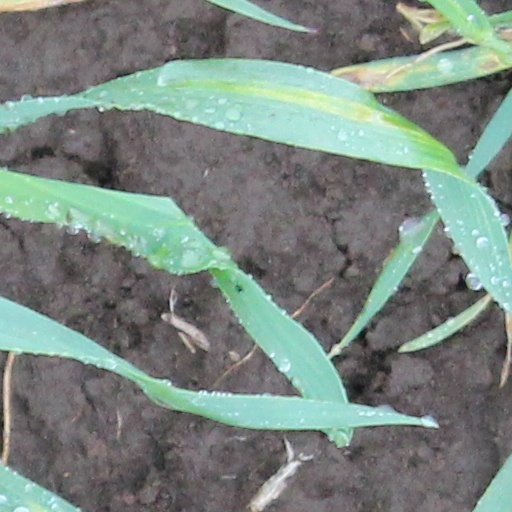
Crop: wheat